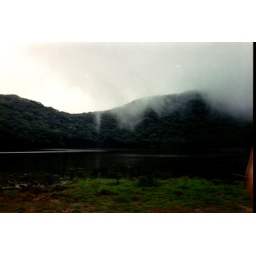
The crater on Maderas. The cloud rain forest fogs in on a regular basis.